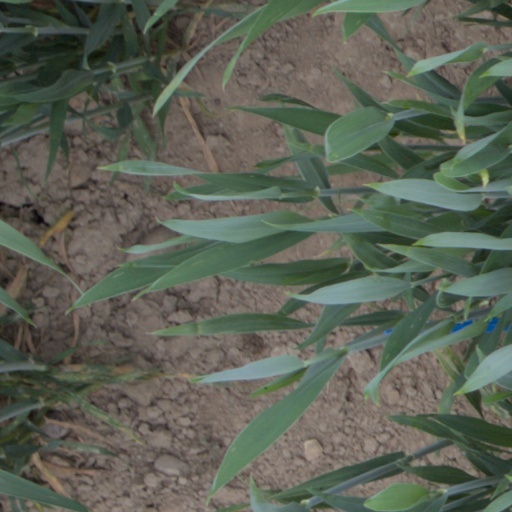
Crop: wheat